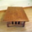
Label: table